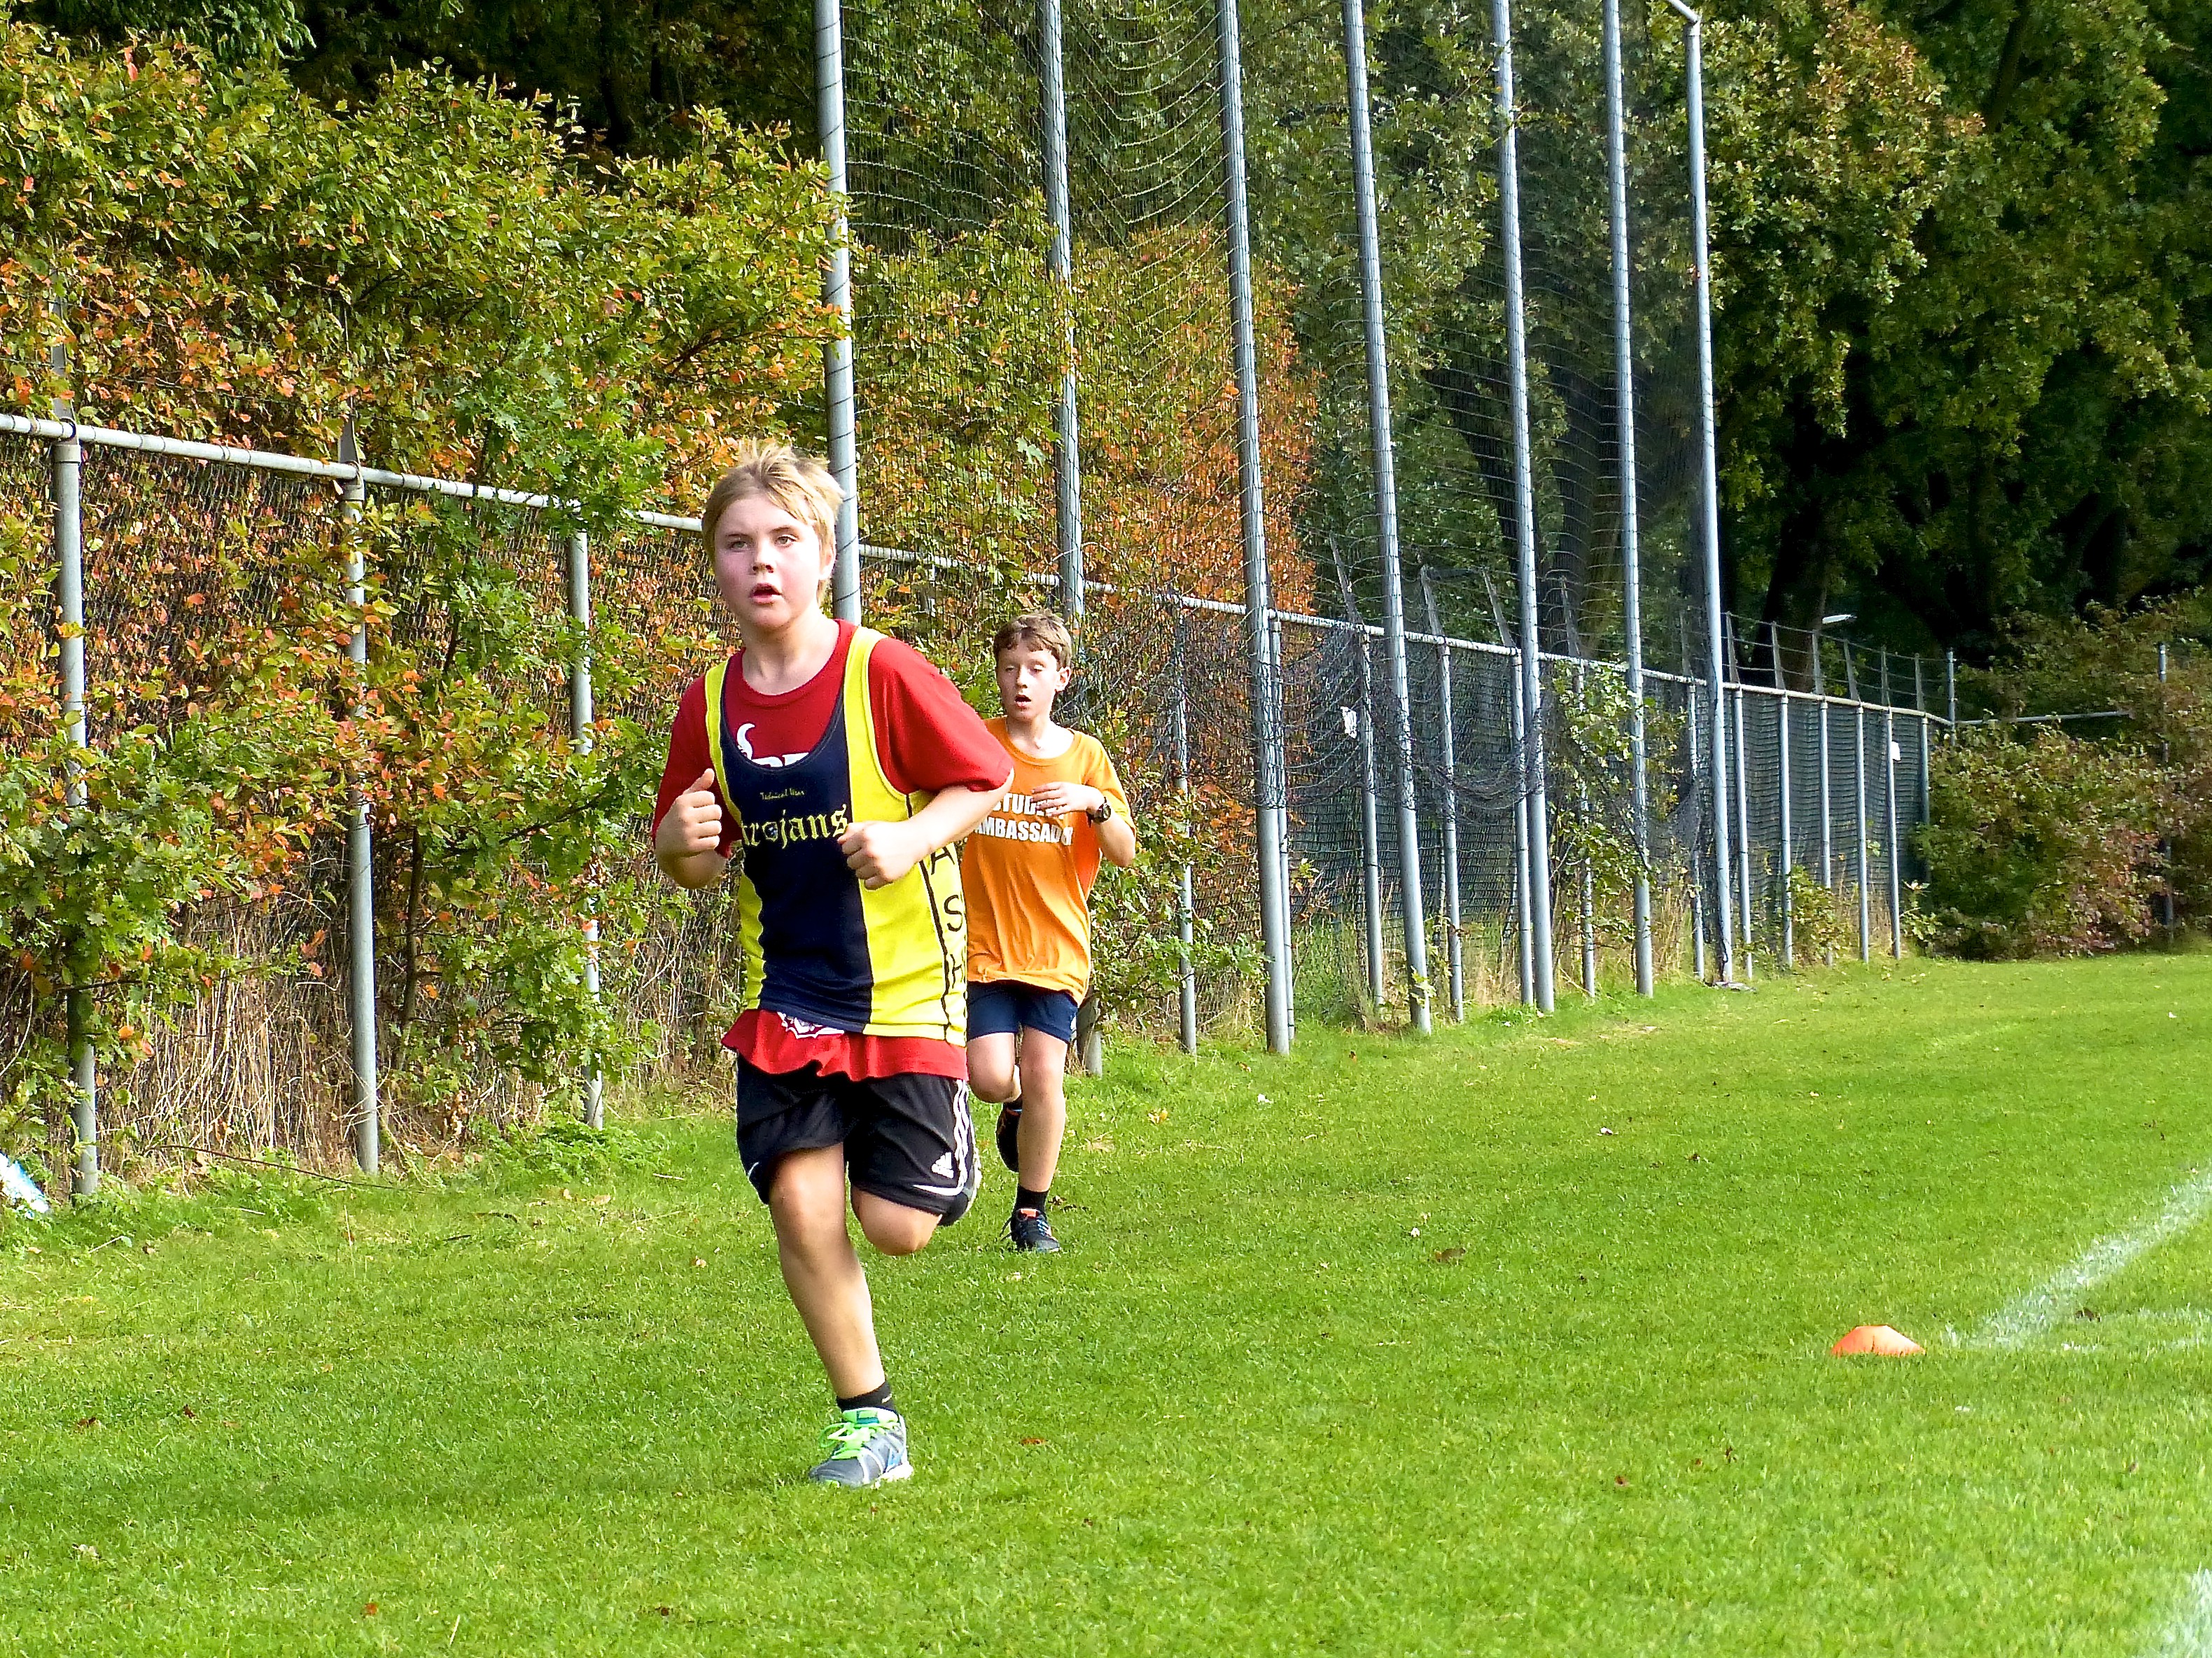
person, running, run, country, recreation, jogging, runner, cross, ash, race, hague, 2013, american, sports, school, endurance, athletics, physical exercise, outdoor recreation, human action, endurance sports, ultramarathon, duathlon, cross country running